Integral humanism (India)

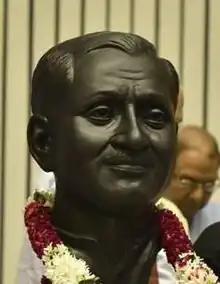
A statue of Pandit Deendayal Upadhyay who gave birth to the concept of Integral Humanism

Integral humanism was a set of concepts drafted by Deendayal Upadhyaya as a political program and adopted in 1965 as the official doctrine of the Jan Sangh and later BJP. The doctrine is also interpreted as a "universal brotherhood", an earlier Freemasonic and in turn Theosophical concept. Upadhyaya borrowed the Gandhian principles such as sarvodaya (progress of all), swadeshi (domestic), and Gram Swaraj (village self rule) and these principles were appropriated selectively to give more importance to cultural-national values. These values were based on an individual's undisputed subservience to nation as a corporate entity.